Answer in natural language. Consider the 3D positions of the objects in the scene and not just the 2D positions in the image. Is the centerpoint of  blue modern tv stand (highlighted by a blue box) at a higher height than Doorway (highlighted by a green box)? Choose between the following options: no or yes
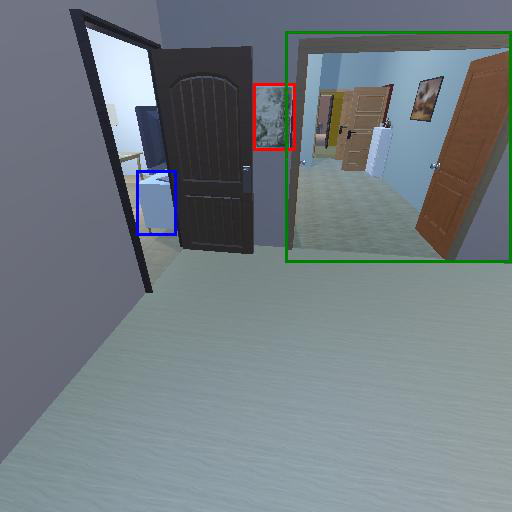
<answer>yes</answer>